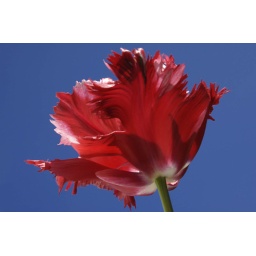
Tulip against the blue sky